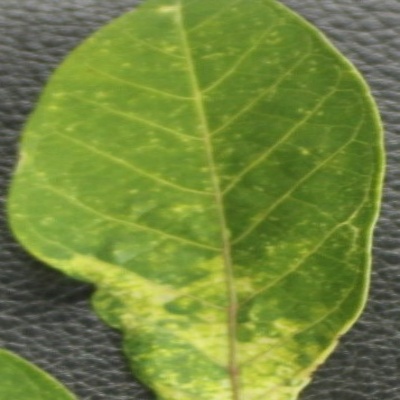
Crop: Cassava
Condition: mosaic